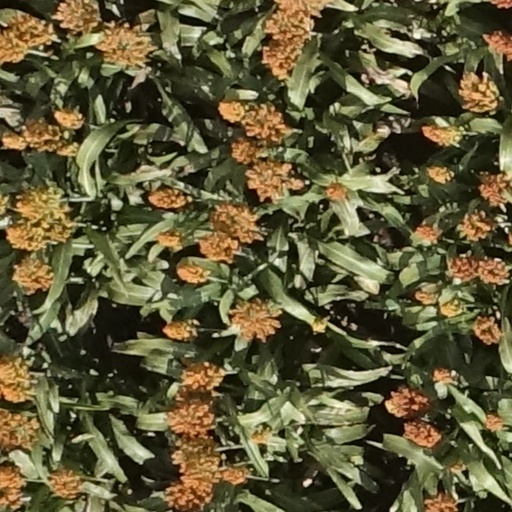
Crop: sorghum